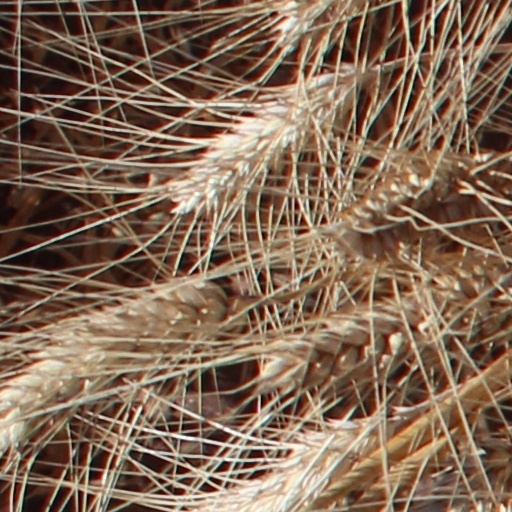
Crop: wheat